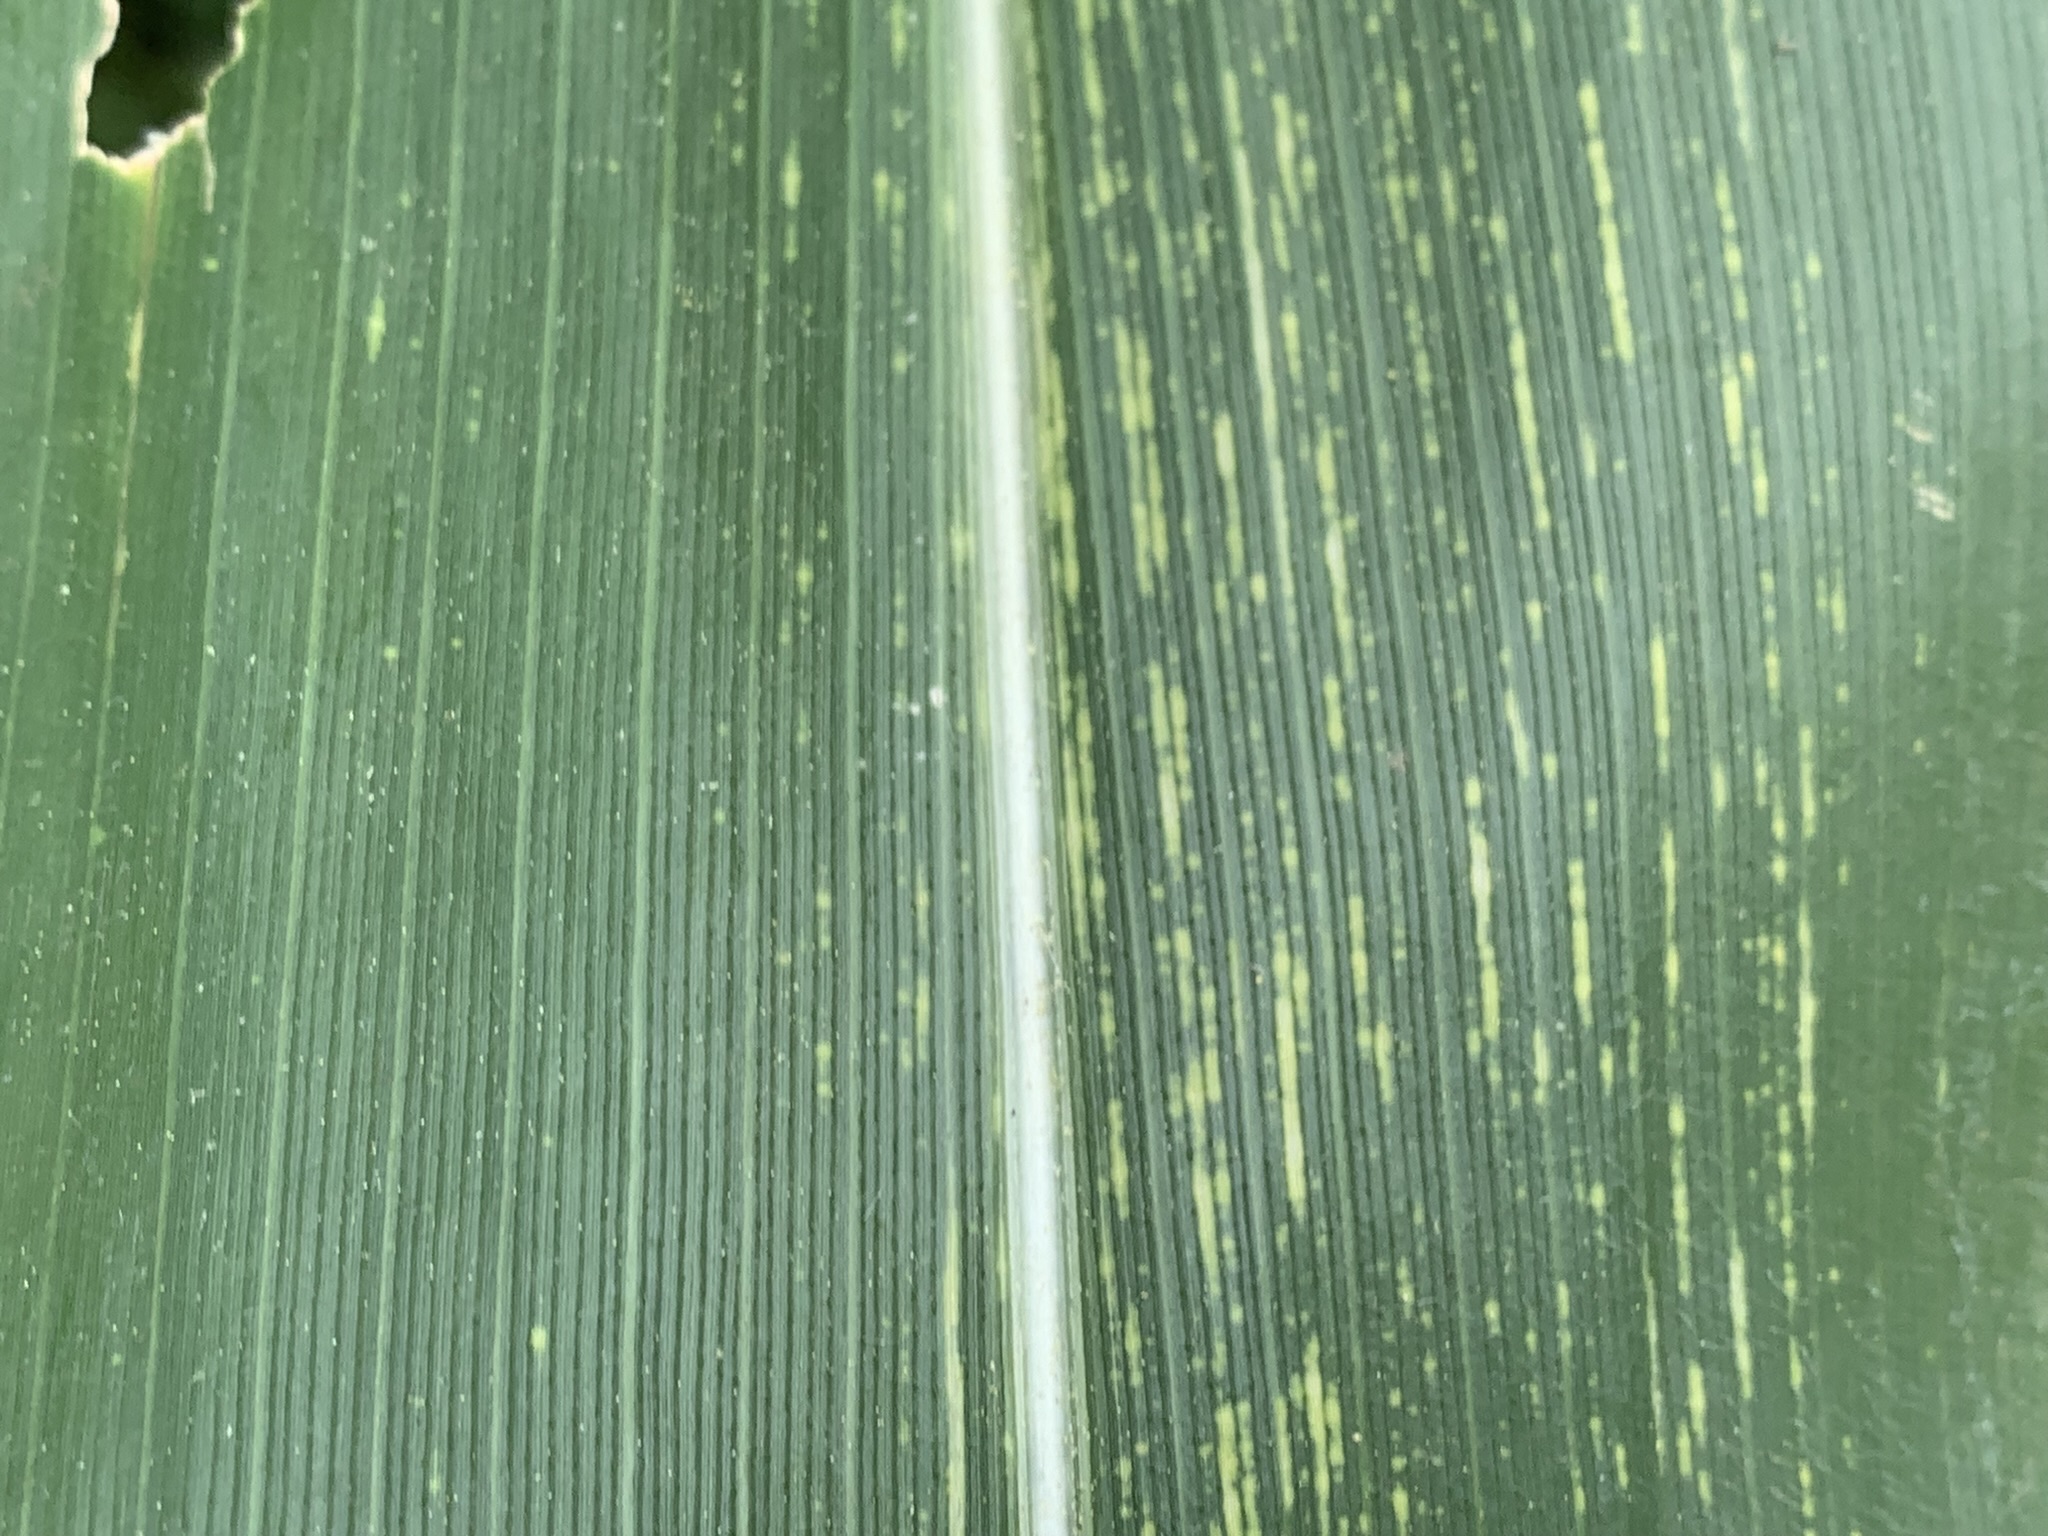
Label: MSV